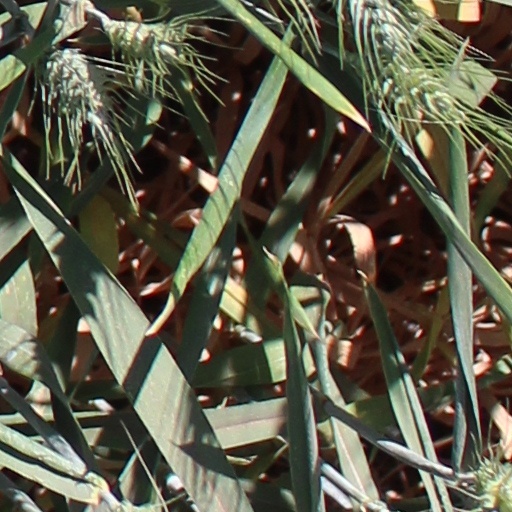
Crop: wheat